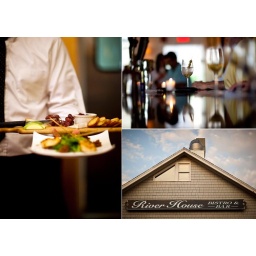
river house bistro and bar in southport, ct